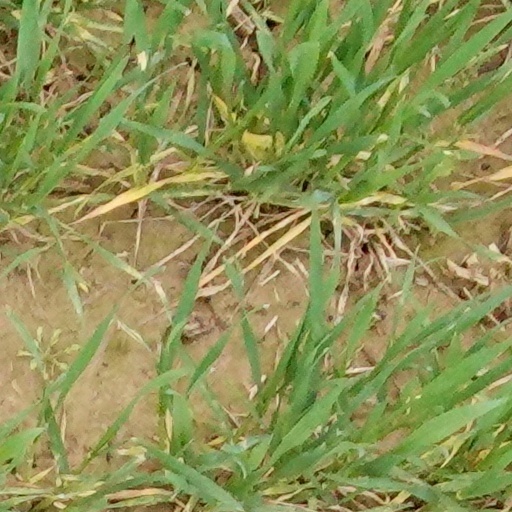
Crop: wheat